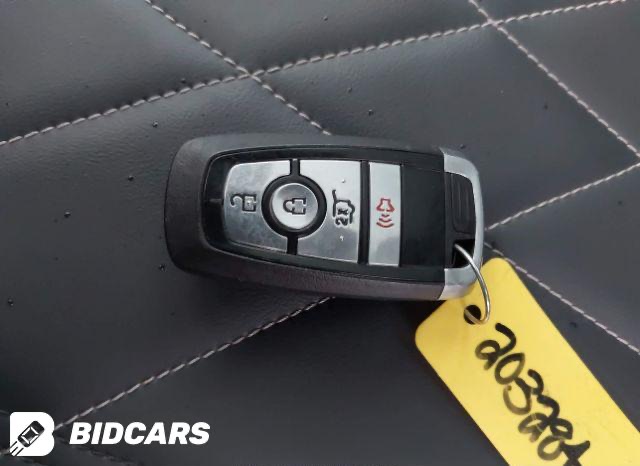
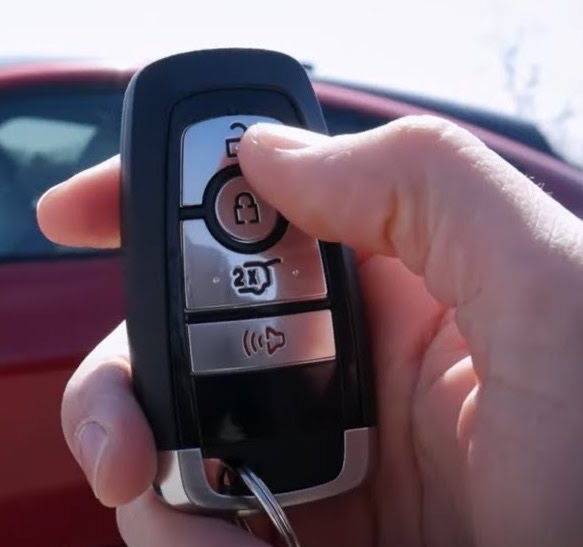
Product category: misc
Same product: yes